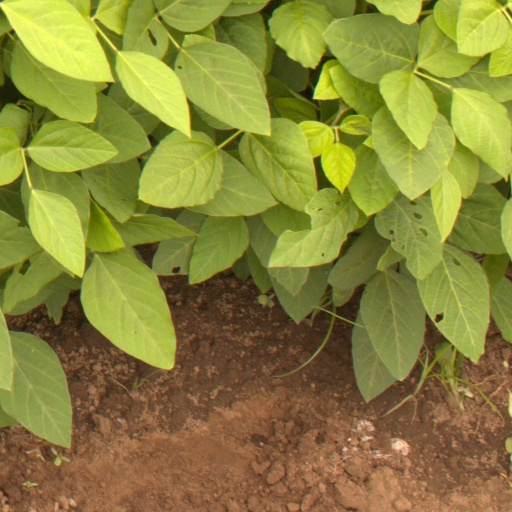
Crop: soybean